Kentrigg

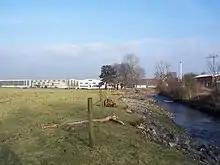
Shap Road Industrial Estate

A housing development named Kentrigg Walk was developed along the banks of the River Kent in the 1980s, containing 8 large detached houses. In 1994 the Kentrigg West Action Group (KWAG) was formed to object to further housing development of some 300 houses on 15.5 hectares of farmland. The lobbying by the local group managed to reduce the housing development to 150 houses, when a public inquiry in 1996 rejected proposals by the South Lakeland District Council to further develop the Low Sparrowmire fields. In April 2008, the council submitted a new proposal to build 400 houses a year, some 8880 houses in the northwest area of Kendal up to the year 2025. The local Steering Group appealed to MP Tim Farron and local councillors, primarily concerned with the affect the development would have on the area known as the Green Gap, an agricultural strip between Hallgarth housing estate and Carus Green on Burneside Road. More than 210 people signed the petition in support of KWAG.